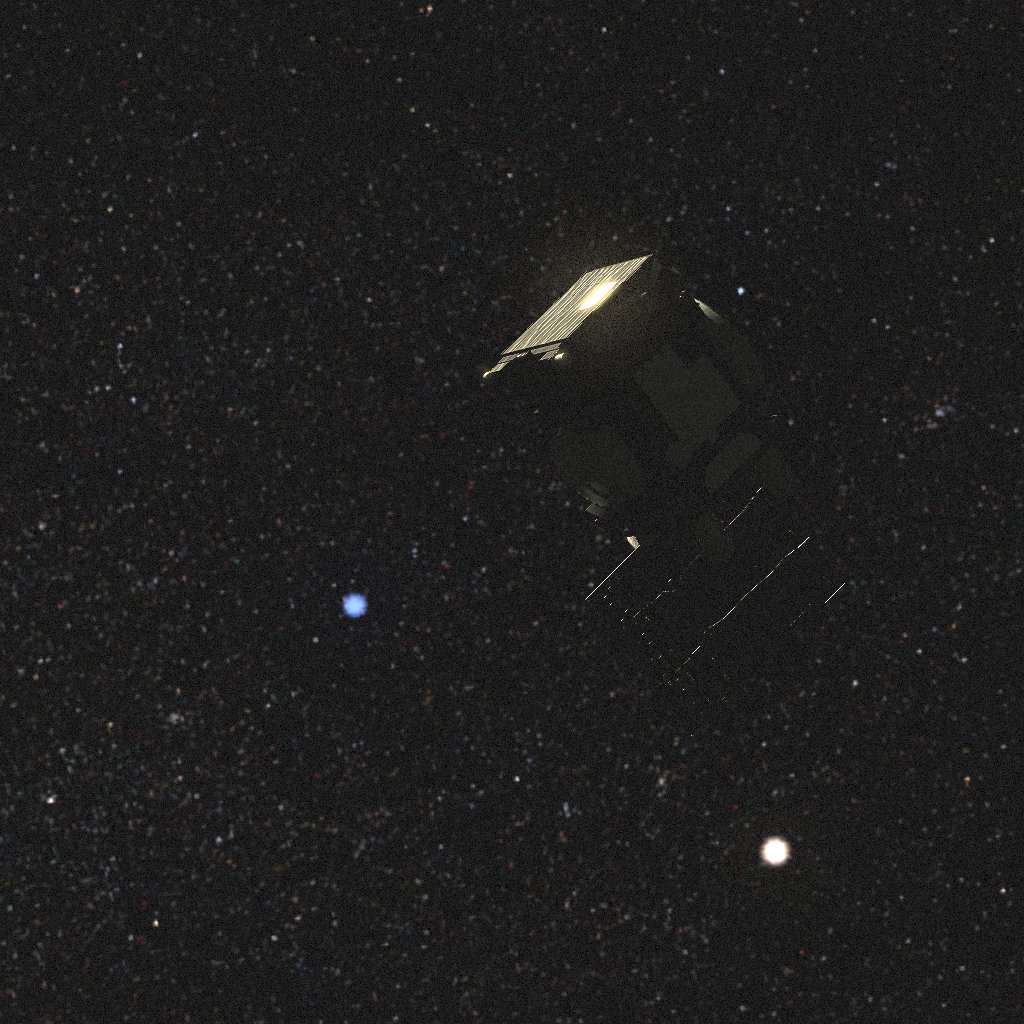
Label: proba_3_csc